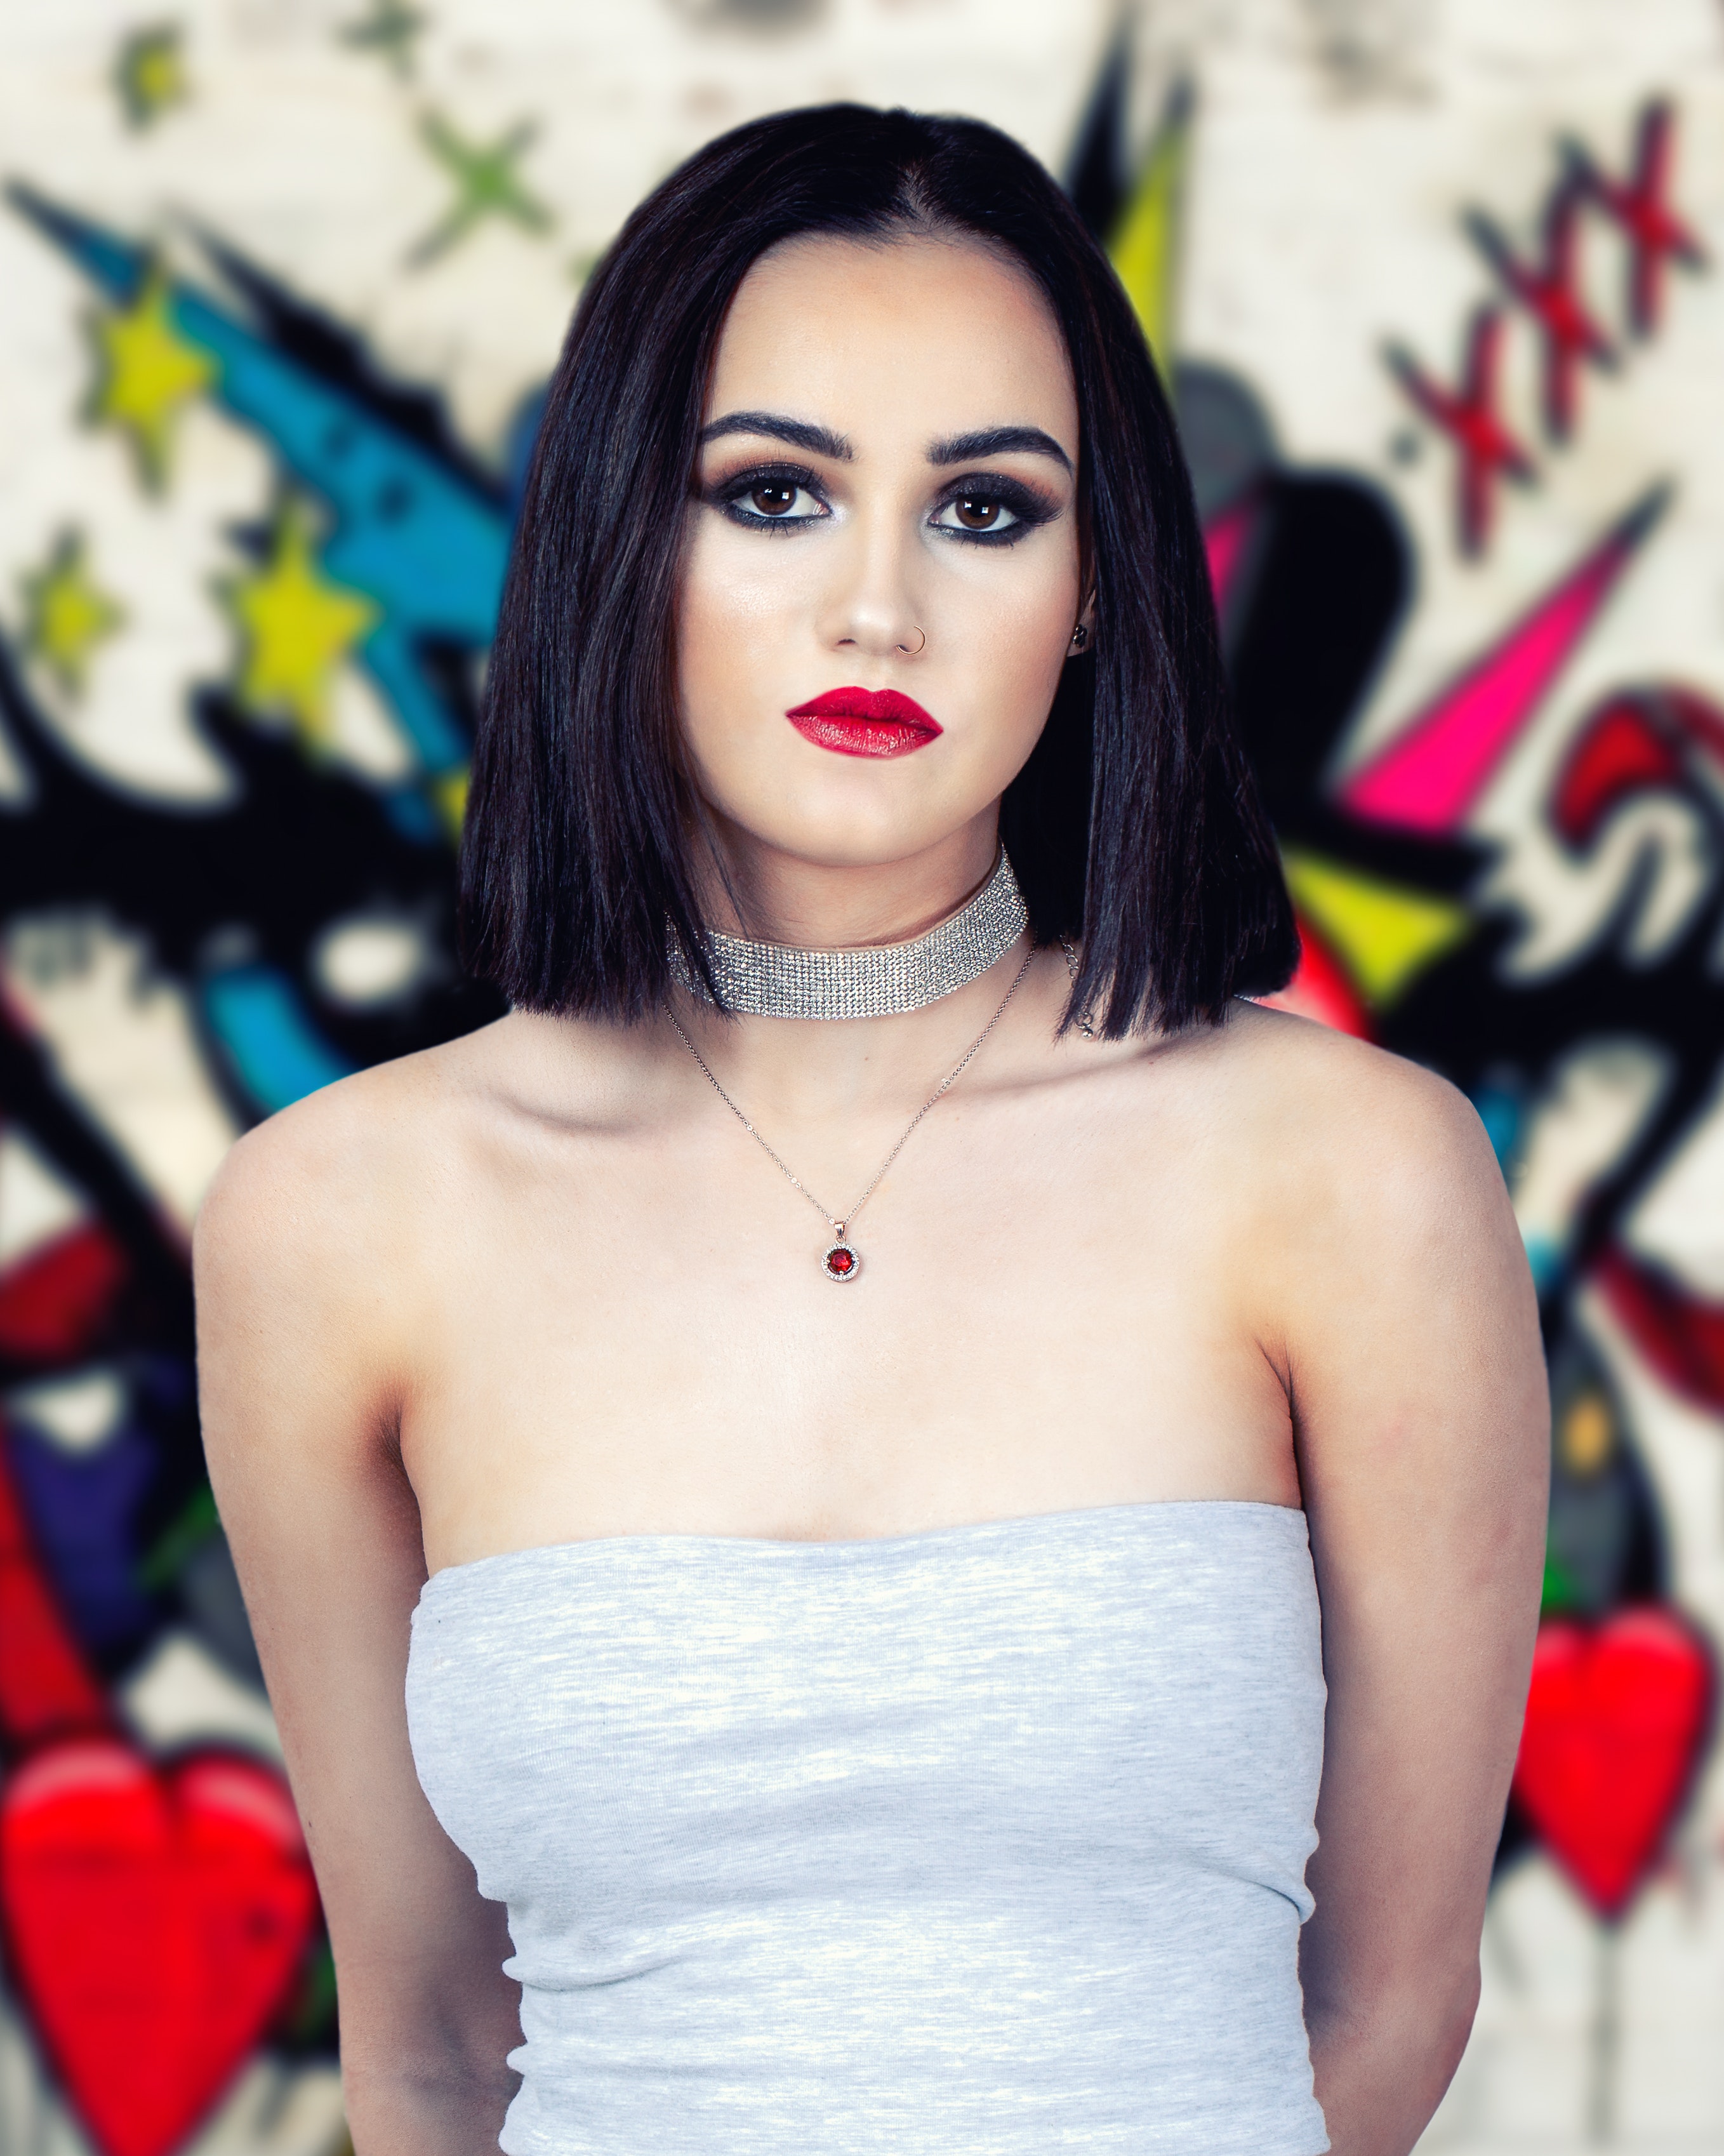
hair, face, lip, beauty, skin, black hair, eyebrow, hairstyle, photo shoot, shoulder, fashion, dress, eye, model, long hair, photography, eyelash, lipstick, Strapless dress, plant, fashion accessory, Lace wig, style